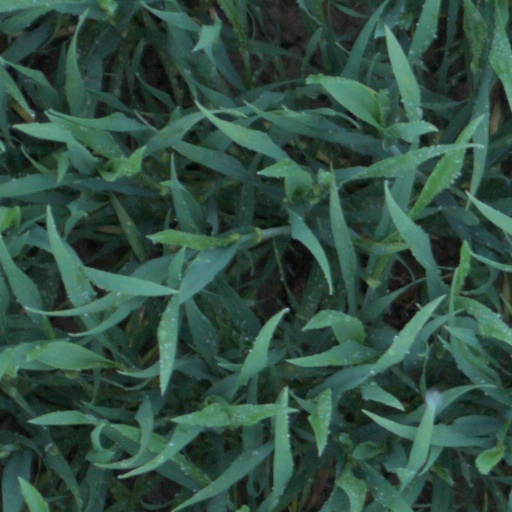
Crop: wheat